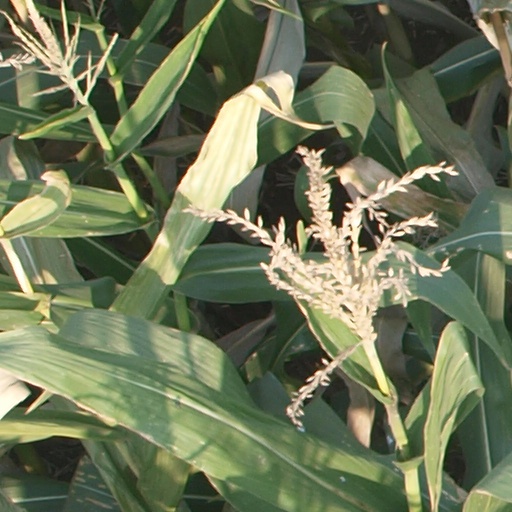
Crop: maize; corn